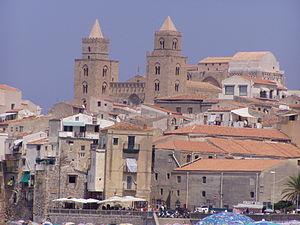
Cefalù est une commune italienne de 13 777 habitants située dans la province de Palerme en Sicile.